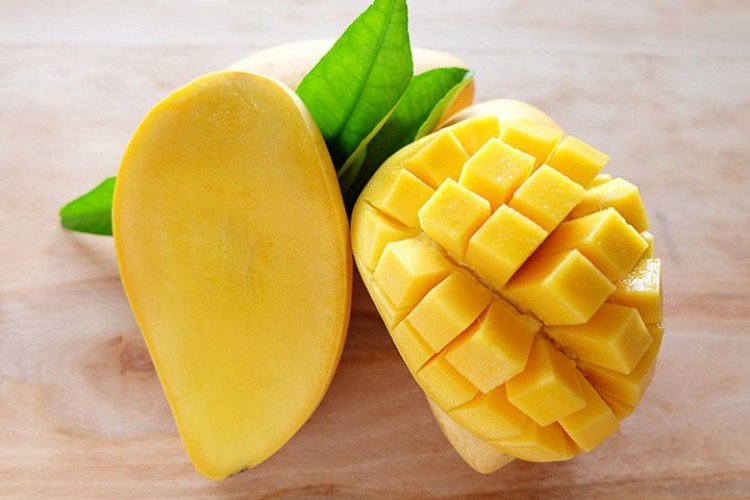
Label: Mango